Bhim Singh II

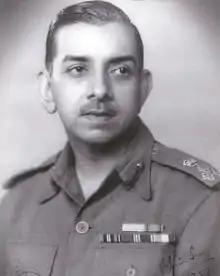
Bhim Singh II

An expert shooter, he was Captain of the Indian shooting team at the Singapore Shooting Championships in 1969, at the 1976 Summer Olympics and at the 1978 Asian Games.